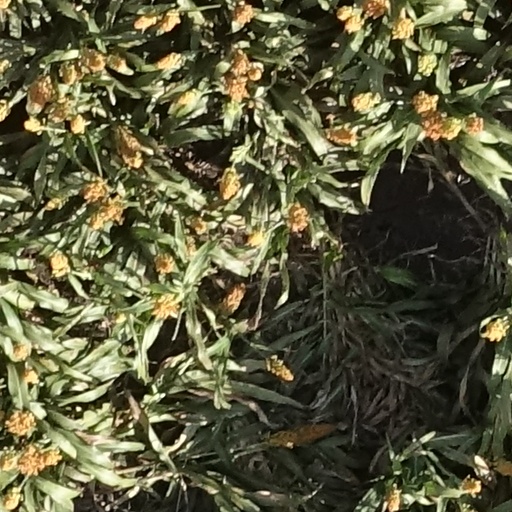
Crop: sorghum